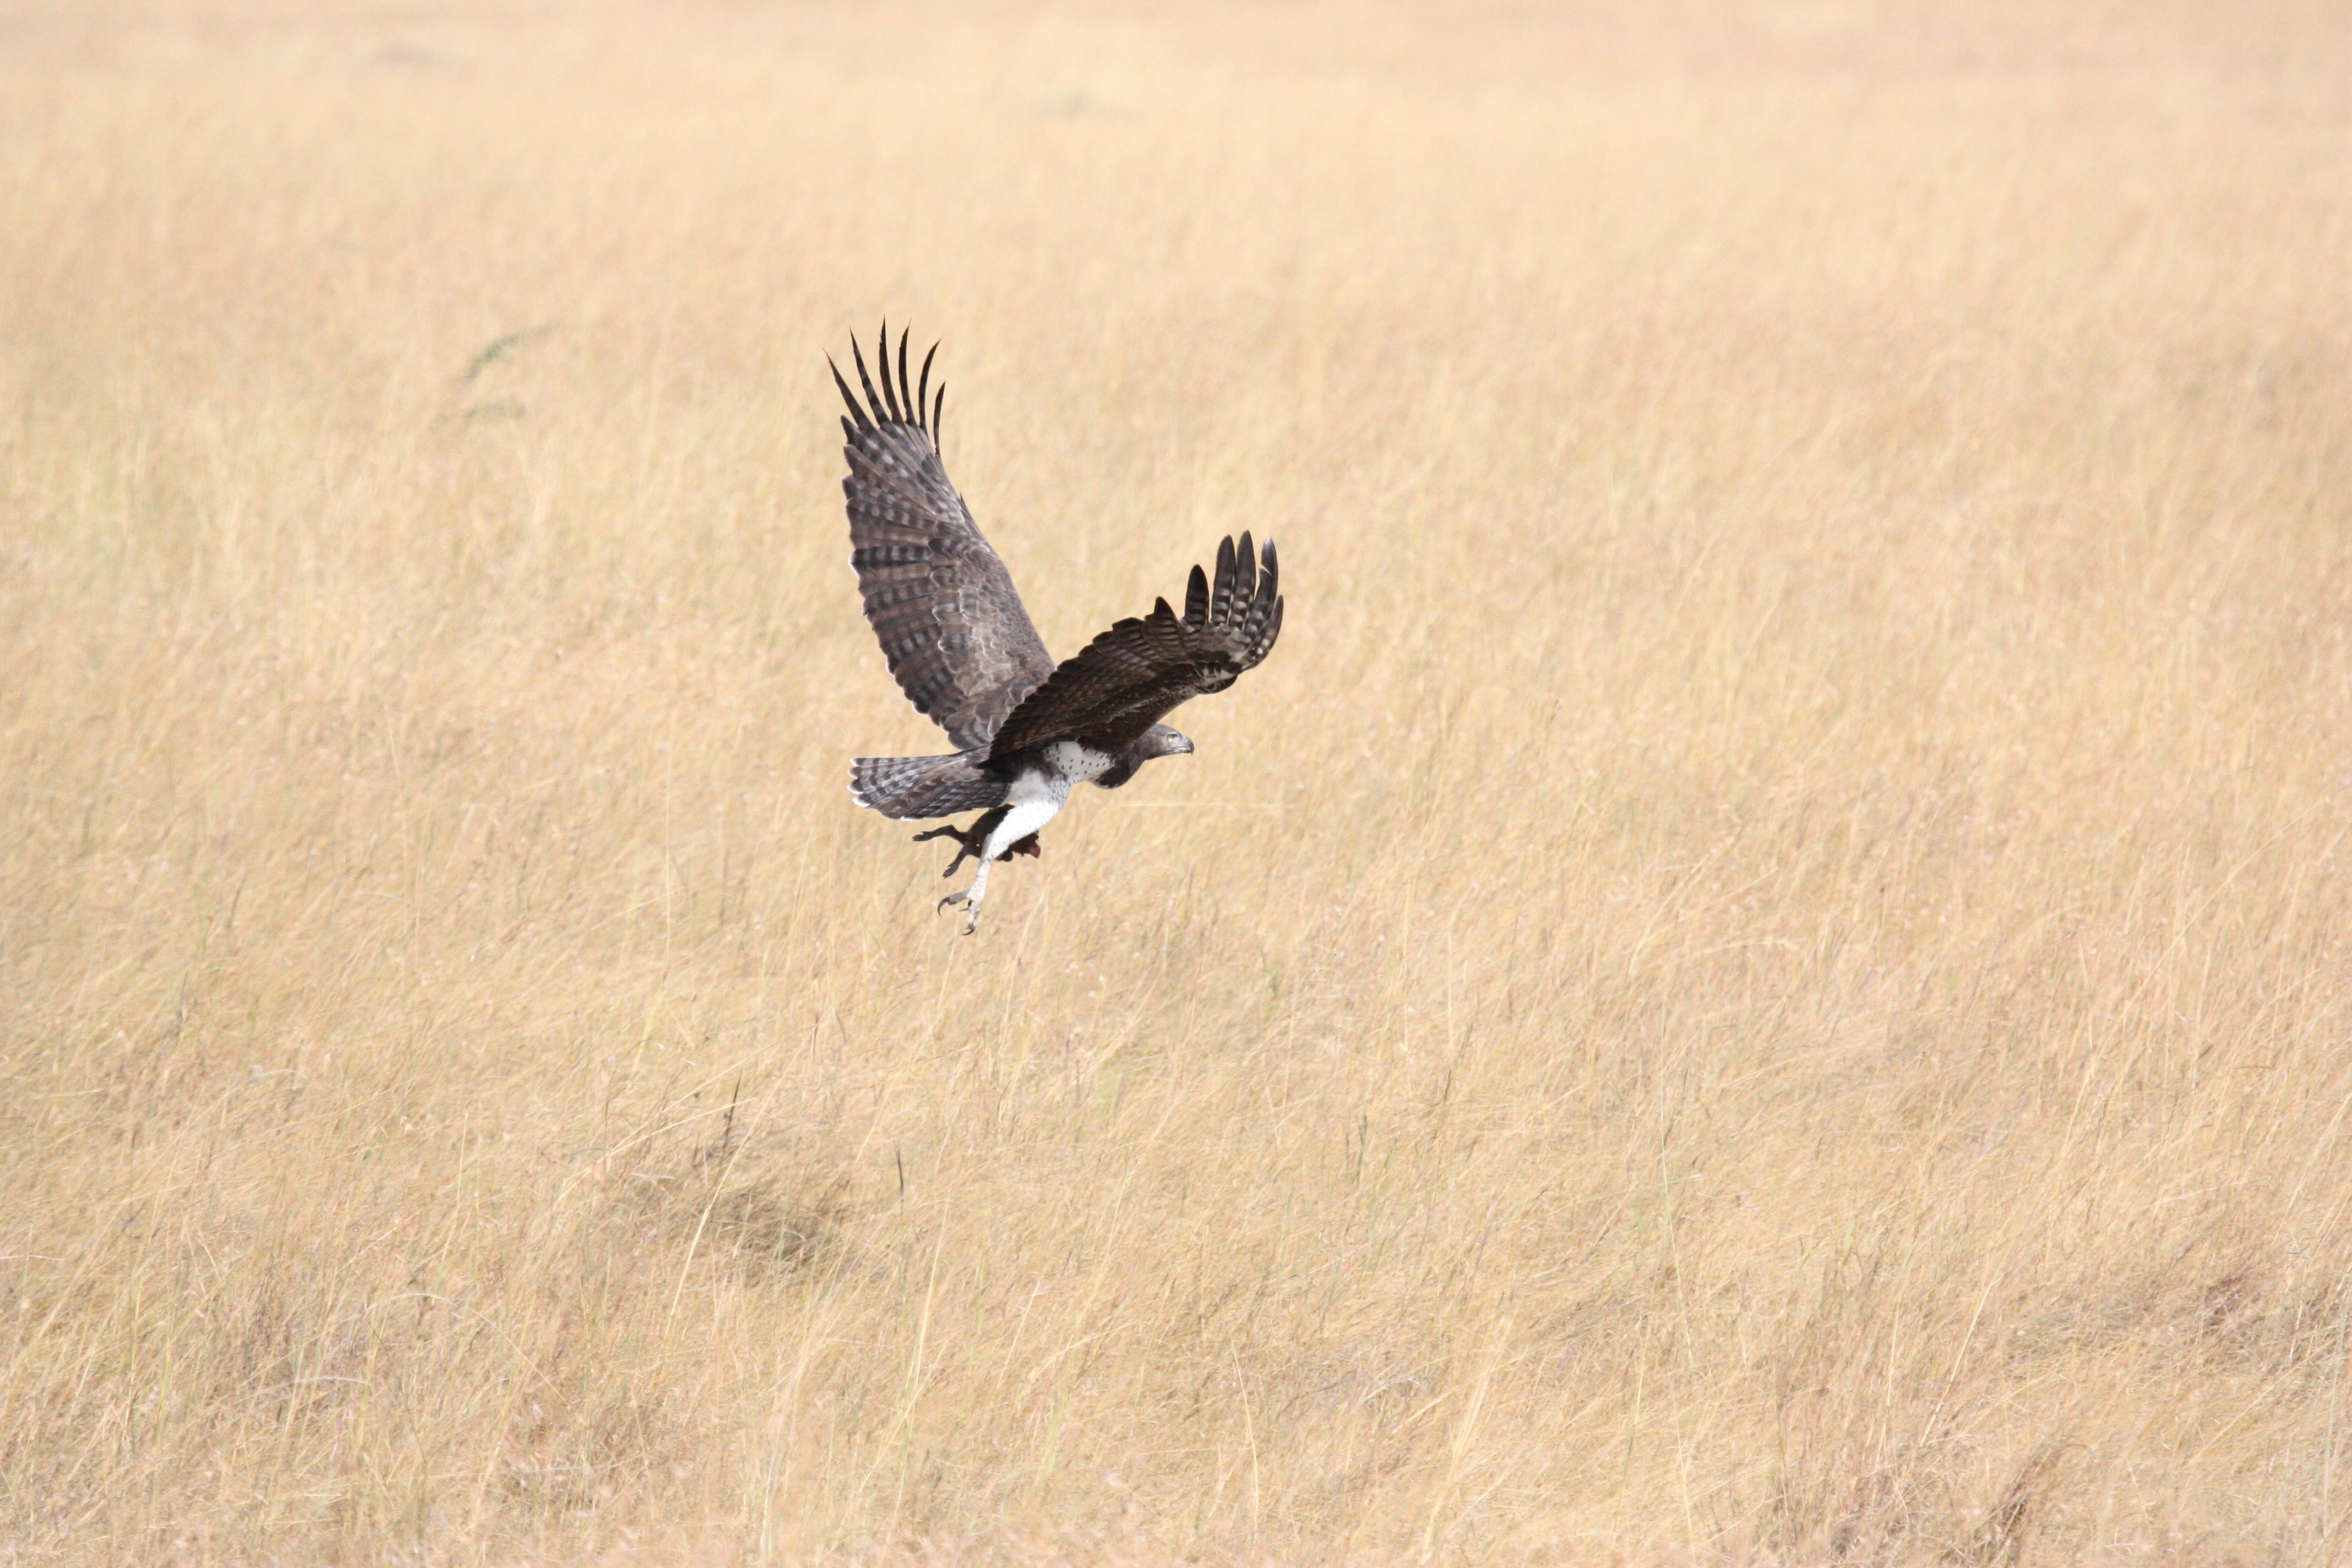
nature, bird, wing, prairie, animal, flying, fly, wildlife, wild, africa, eagle, predator, fauna, savanna, bird of prey, animals, vertebrate, vulture, falcon, harrier, safari, buzzard, serengeti, south africa, take off, nature serengeti, accipitriformes